Valentin Oehen

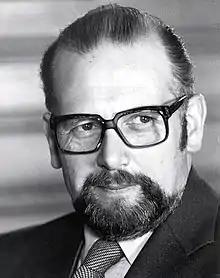
Oehen in 1986

Valentin Oehen (26 June 1931 – 2 June 2022) was a Swiss politician. He was a member of the "National Action against the Alienation of the People and the Home" (renamed later in Swiss Democrats, DS).